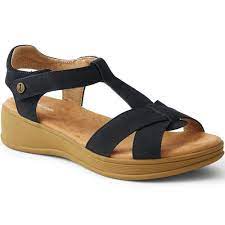
Label: Clog